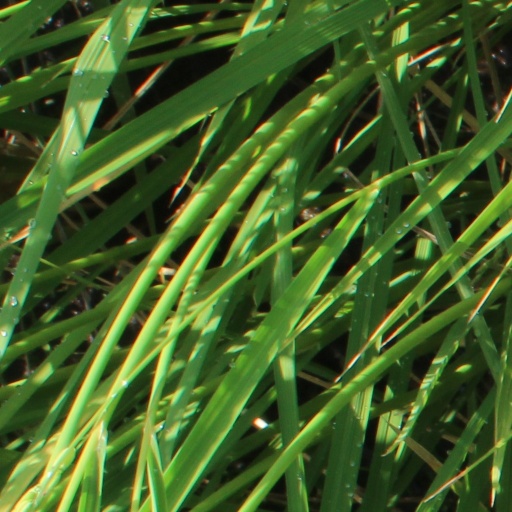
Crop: rice